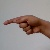
The image shows a hand gesture representing the letter 'G' in Indian Sign Language.